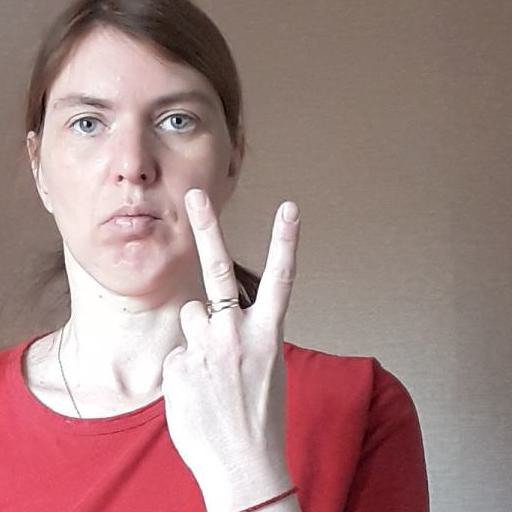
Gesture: peace_inverted